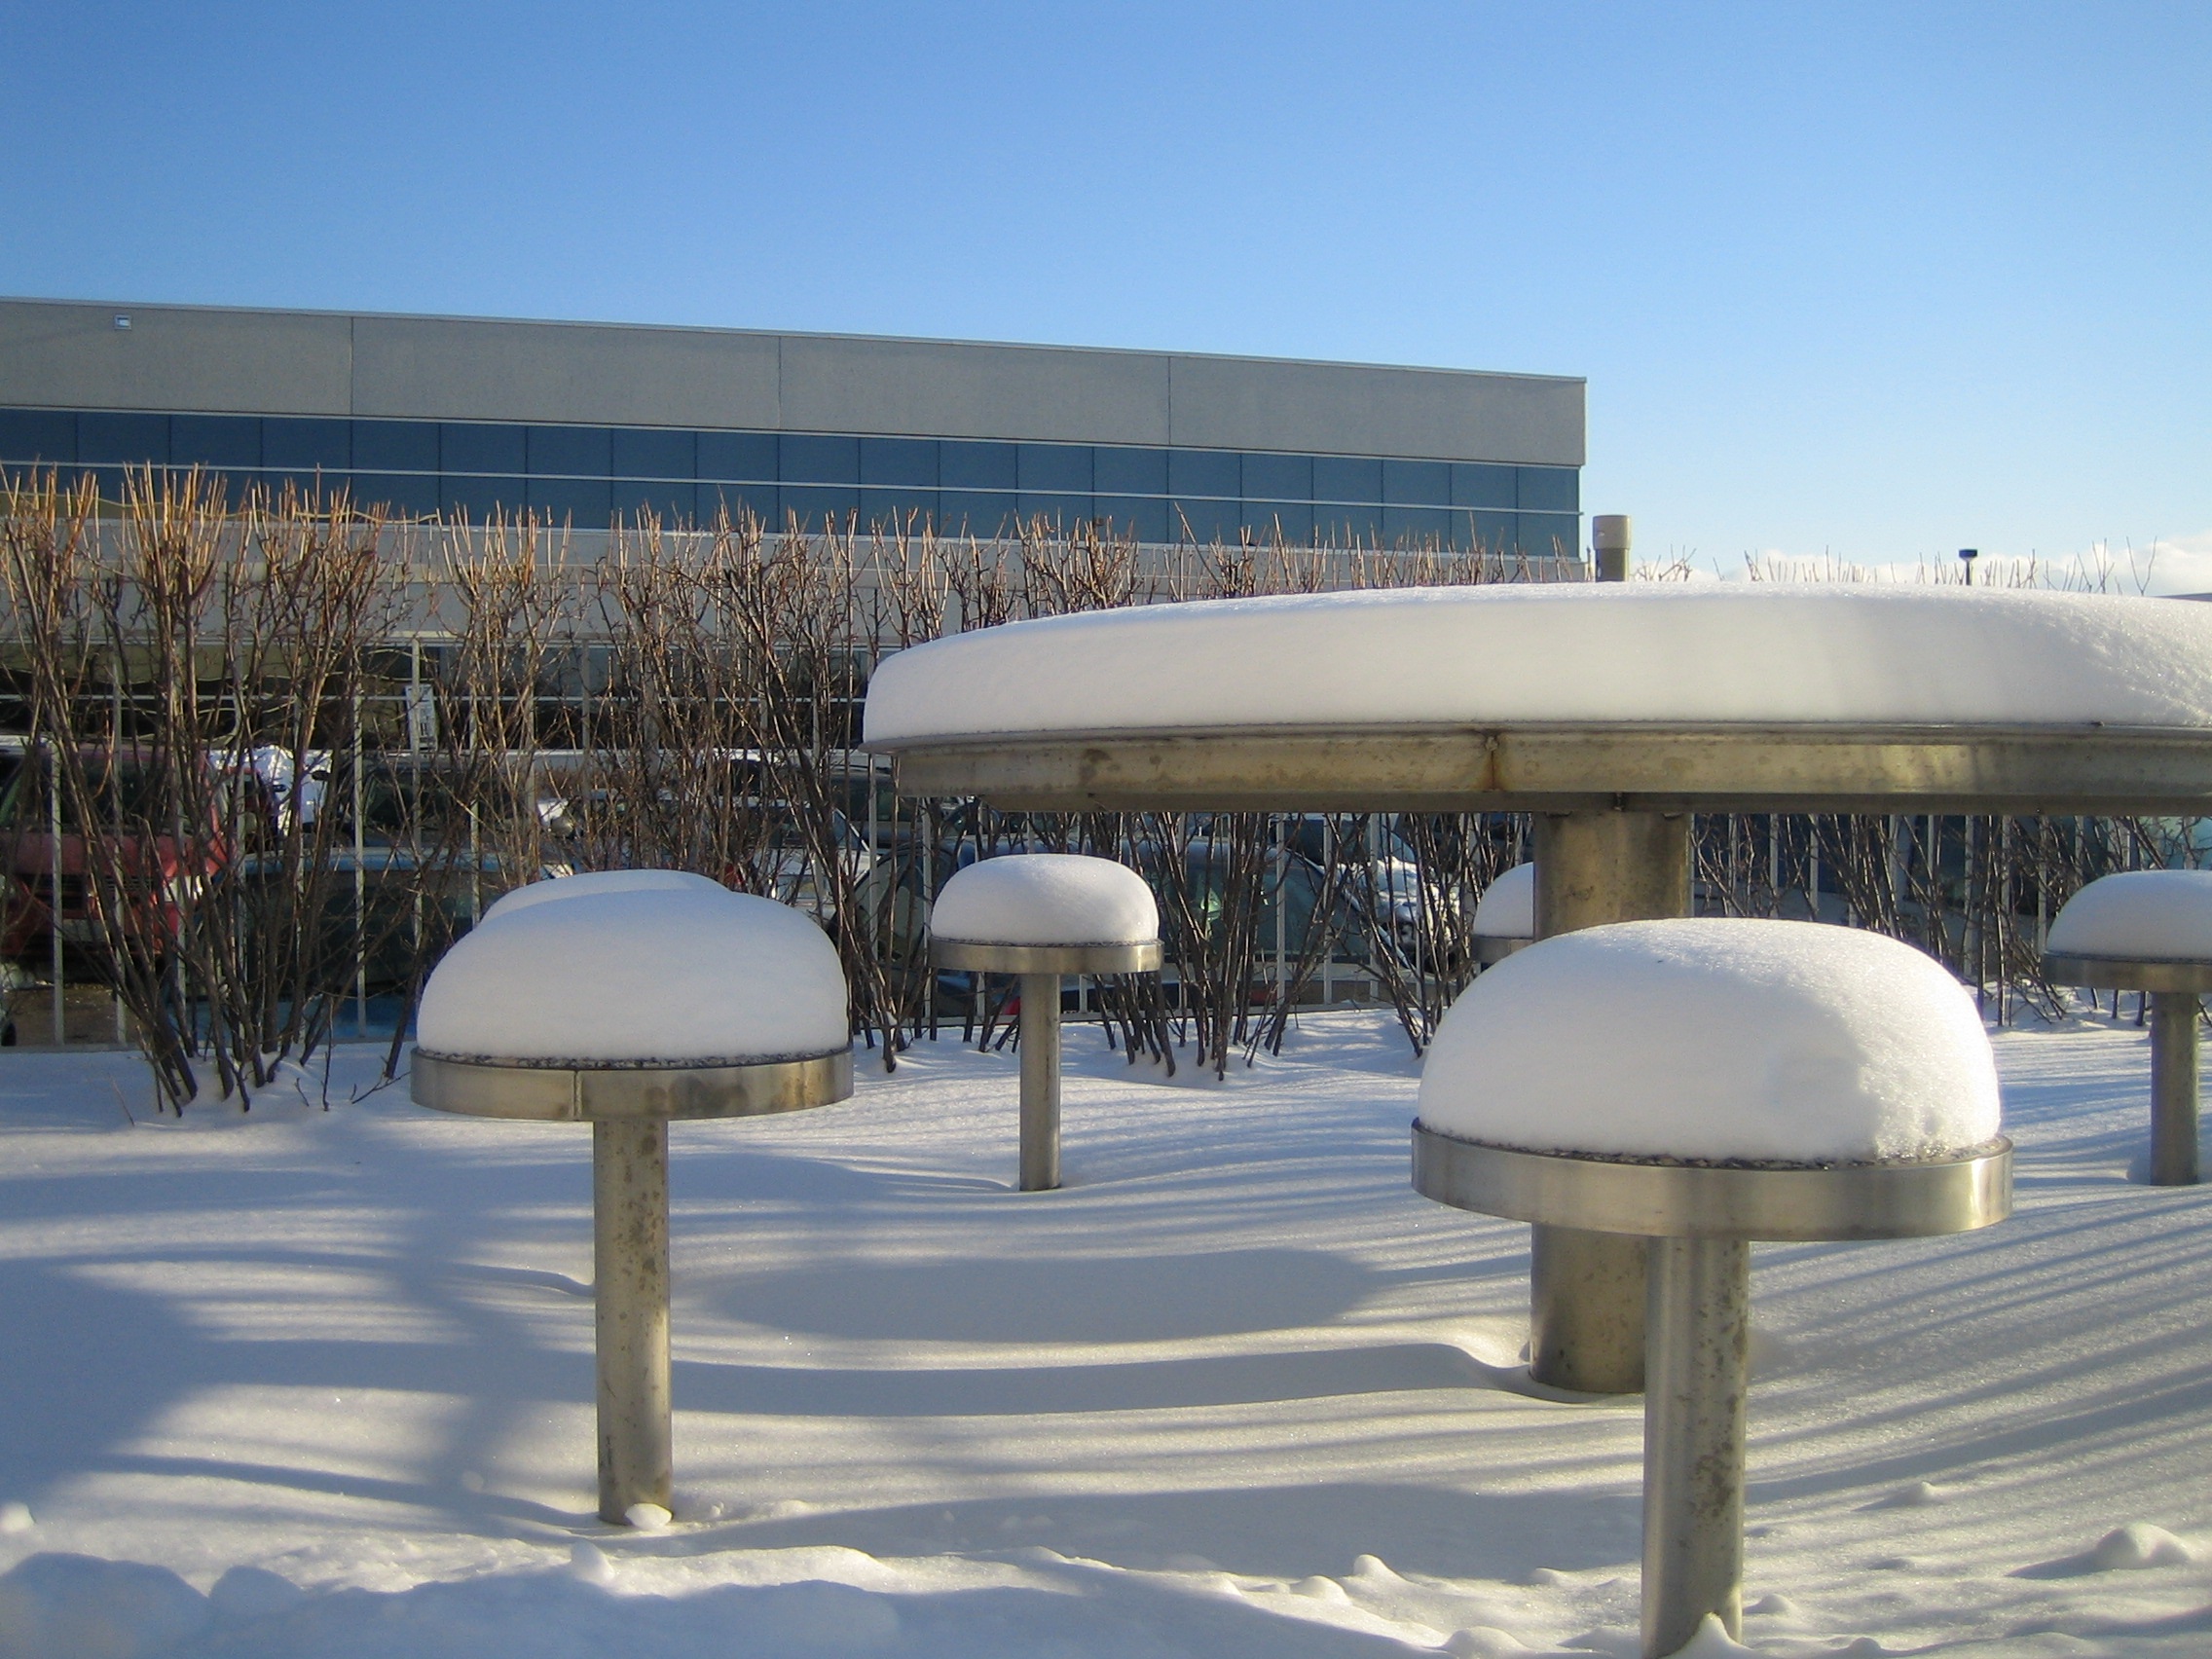
snow, winter, structure, ice, weather, season, winter snow, outside fun, cold day